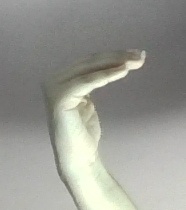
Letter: haa